Álvaro Colom

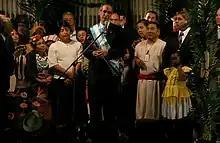
Inauguration of Álvaro Colom, 14 January 2008.

Colom's first message called for negotiations so the government could be a "national conciliation." Colom was sworn in on 14 January 2008.